1973 World Table Tennis Championships

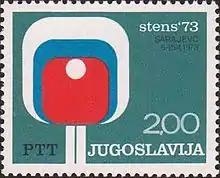
A stamp of Yugoslavia dedicated to the 1973 World Table Tennis Championships

The 1973 World Table Tennis Championships were held in Sarajevo from April 5 to April 15, 1973.